Blood Brothers (1935 film)

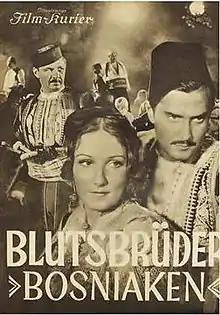

Blood Brothers is a 1935 German drama film directed by Johann Alexander Hübler-Kahla and starring Brigitte Horney, Carl Esmond and Attila Hörbiger. It is set in Bosnia.